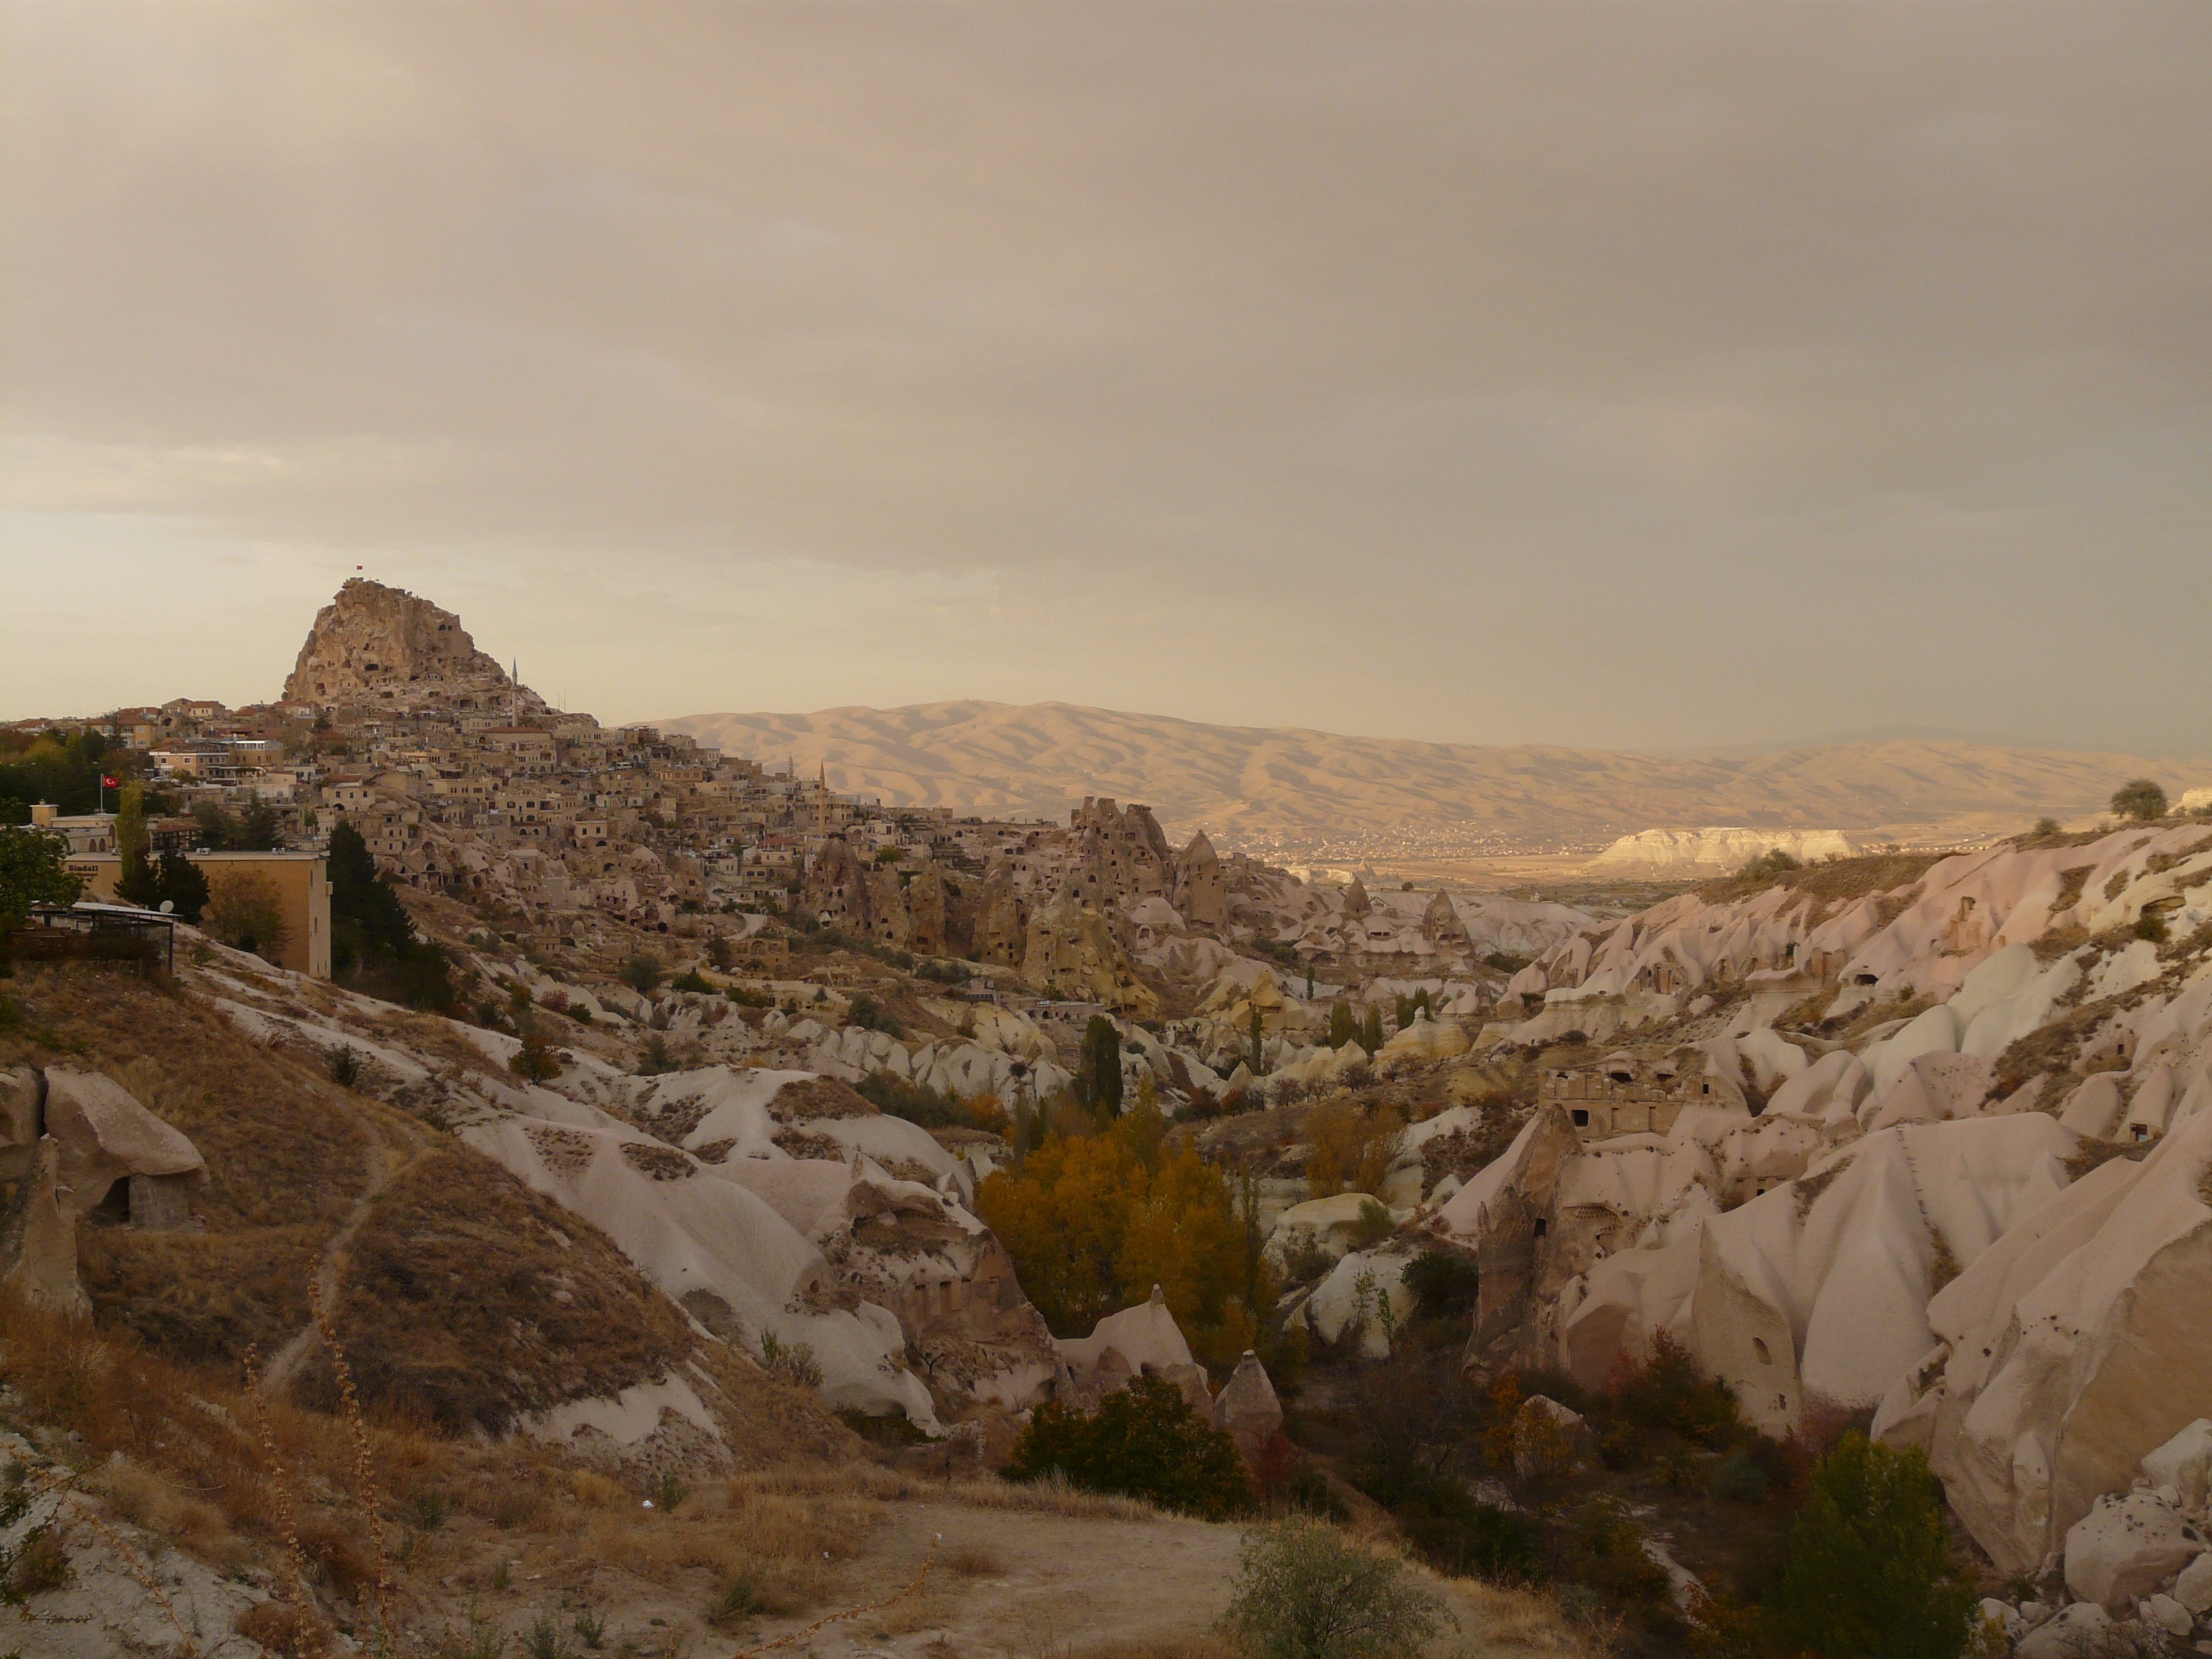
landscape, rock, mountain, hill, desert, valley, formation, cliff, terrain, geology, badlands, turkey, plateau, wadi, cappadocia, landform, ancient history, uchisar, nevsehir, geographical feature, mountainous landforms, castle rock, rock apartments, pigeon valley